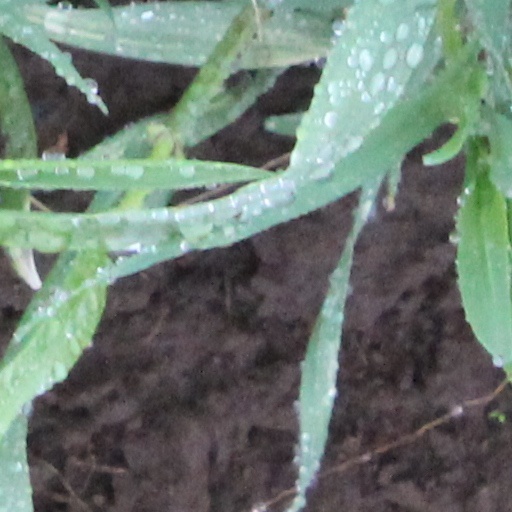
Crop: wheat